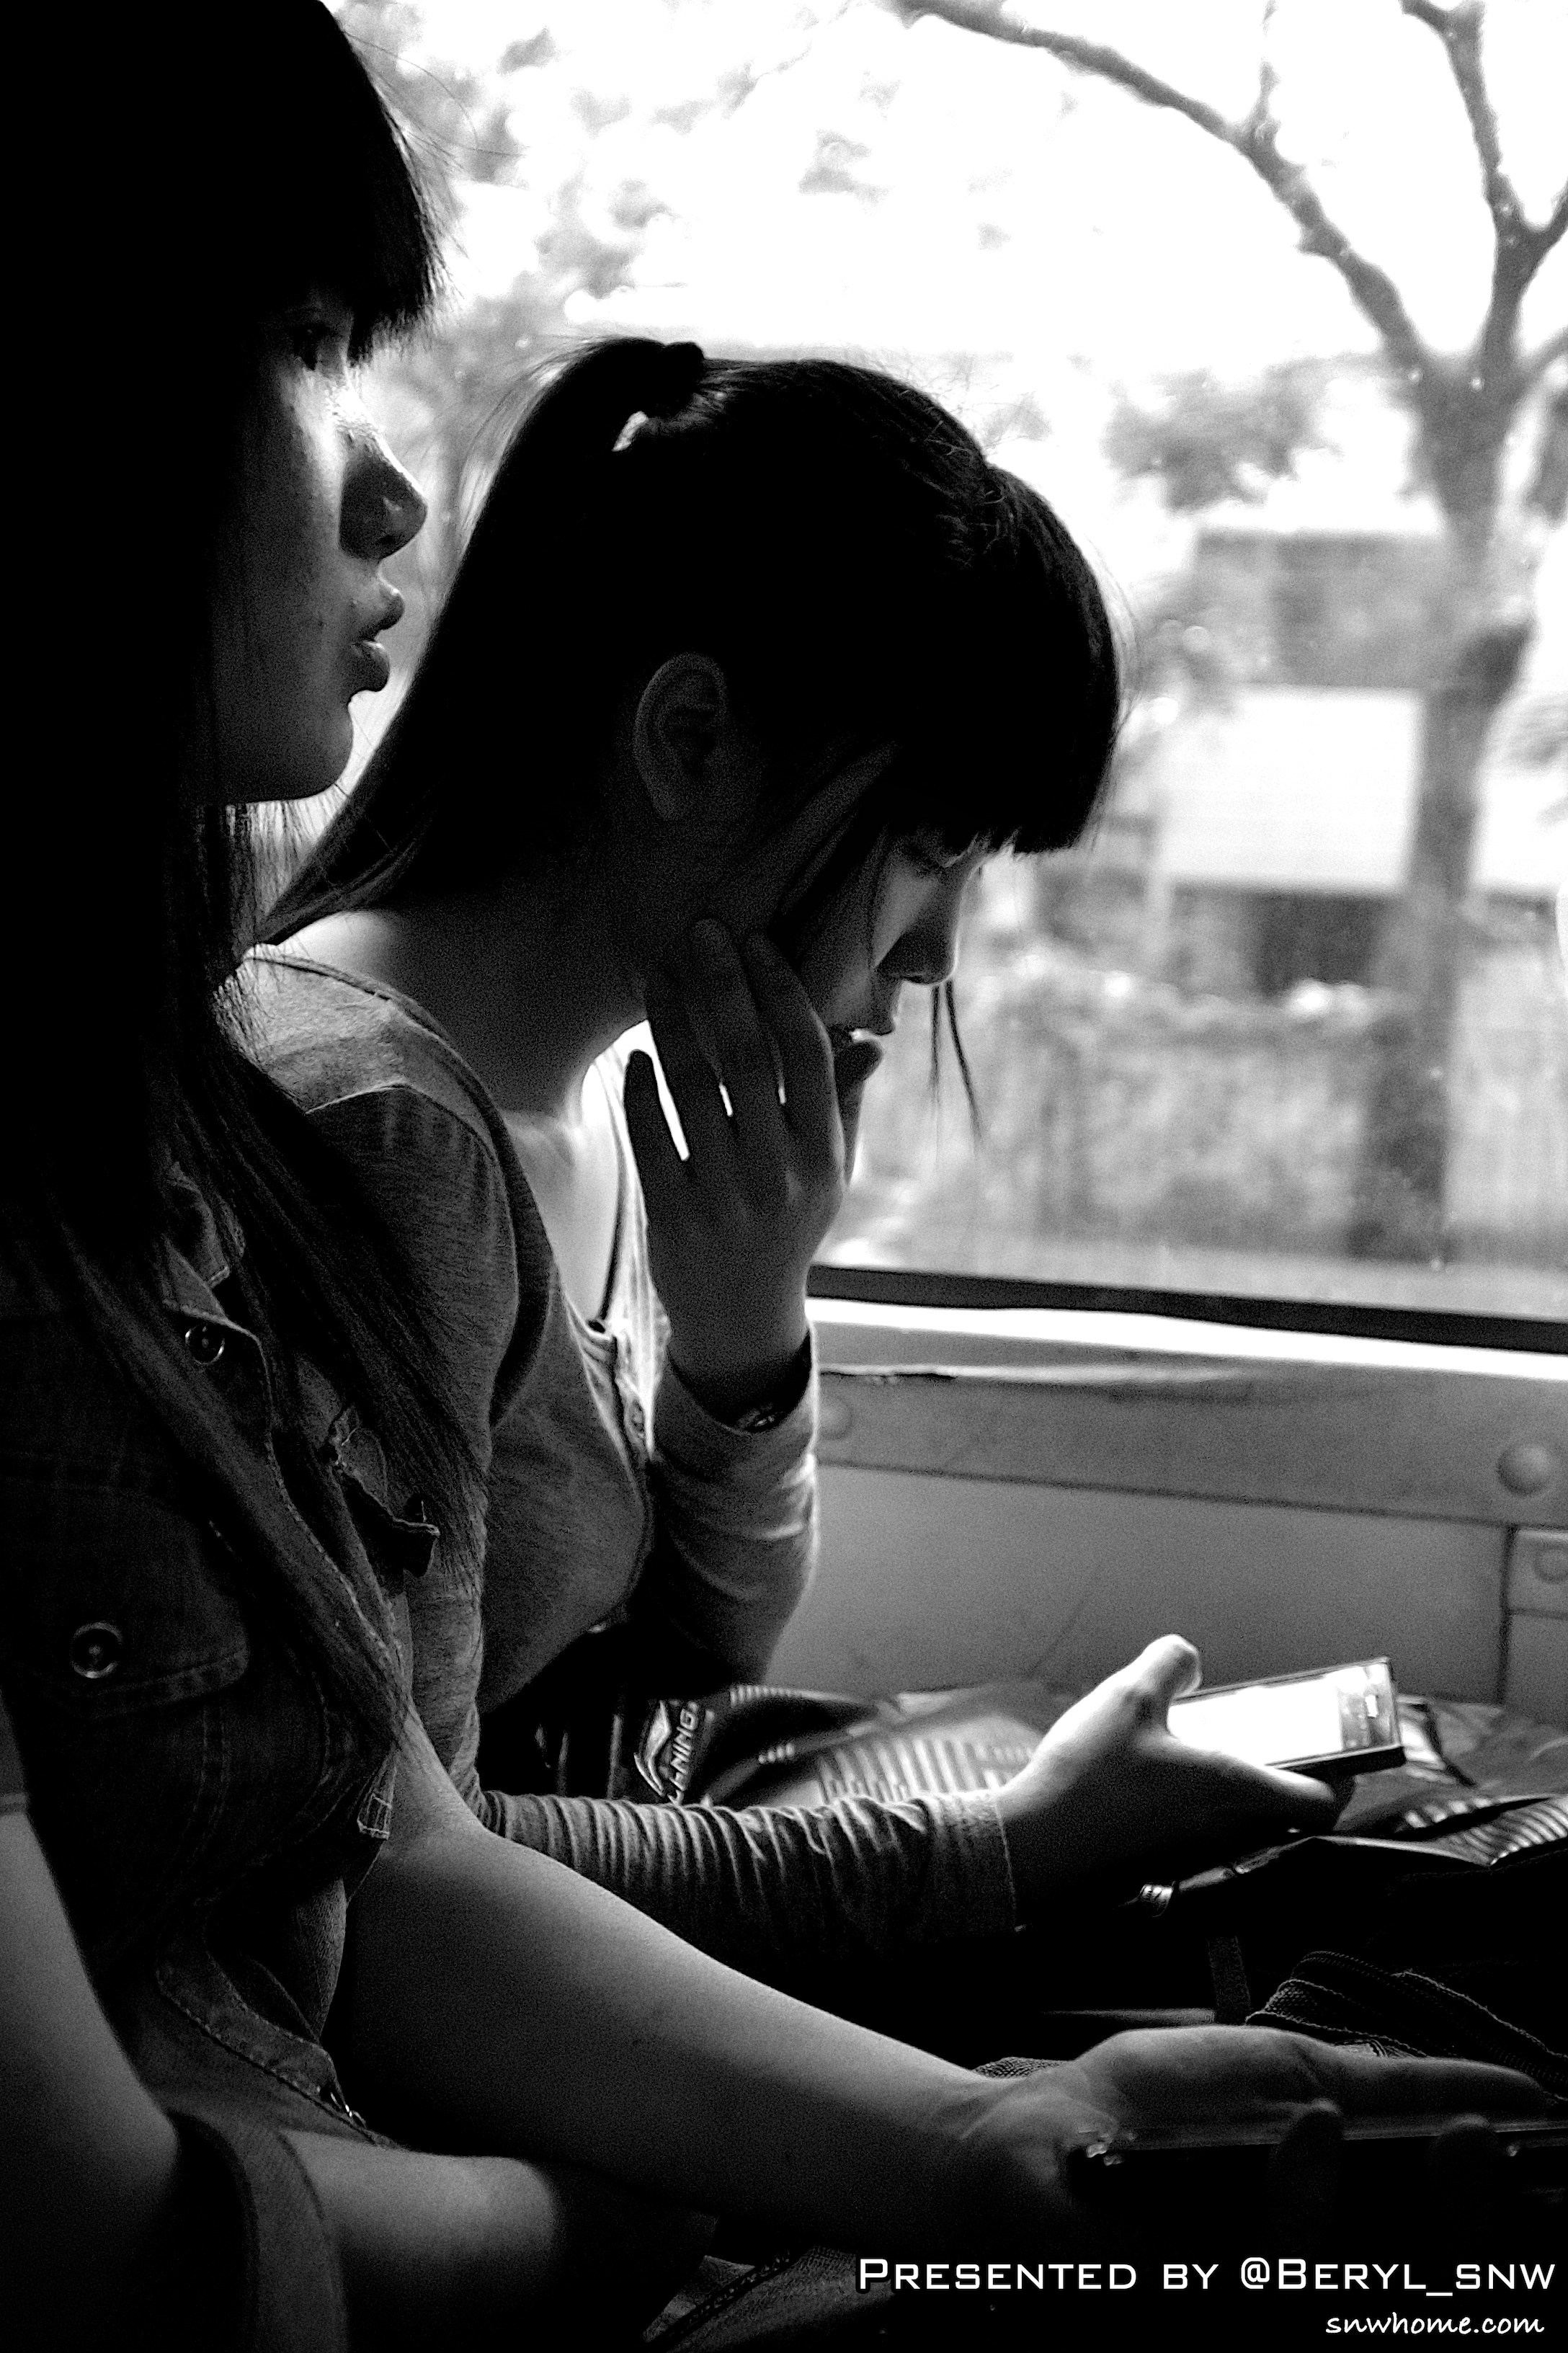
person, creative, black and white, sky, girl, white, photography, boy, model, student, darkness, black, monochrome, outdoors, girls, boys, university, canton, china, guangzhou, emotion, interaction, sense, monochrome photography, film noir